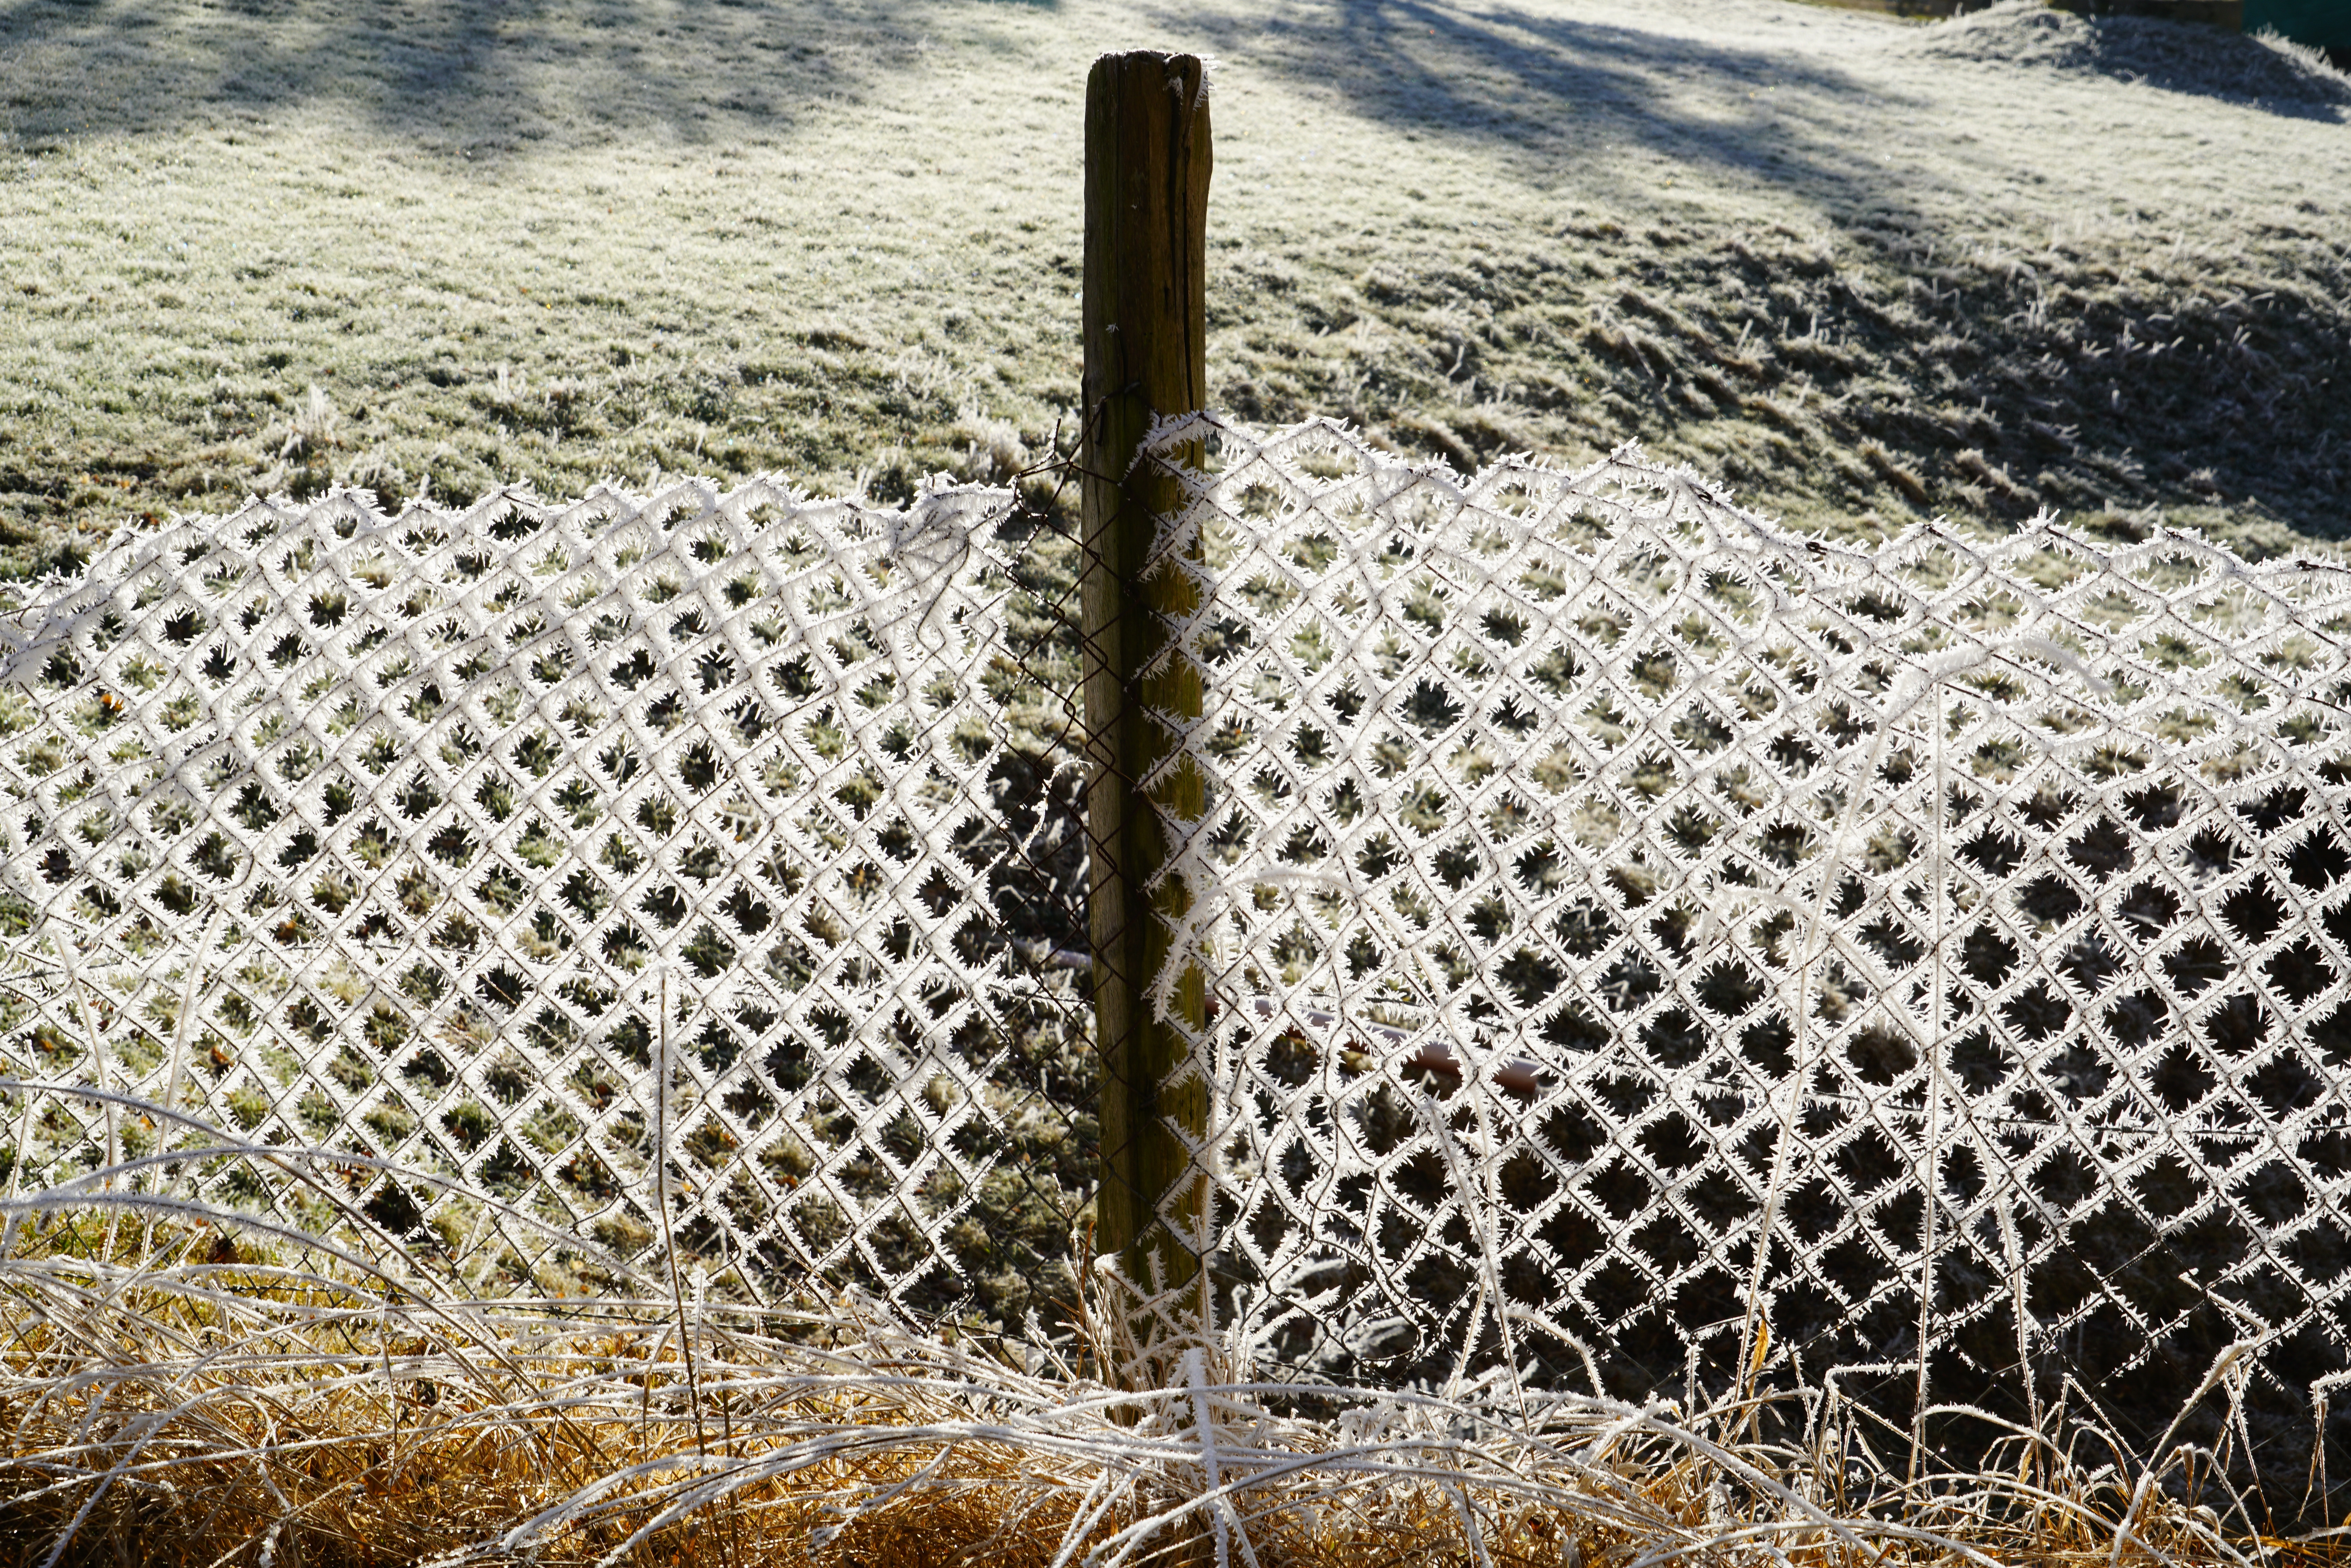
tree, grass, snow, winter, fence, post, wire, iced, mesh, hoarfrost, wire mesh, wire mesh fence, eiskristalle, crystals, ice cold, snow crystals, snow covered, winter picture, wire fencing, diagonal wire mesh fence, protection fence